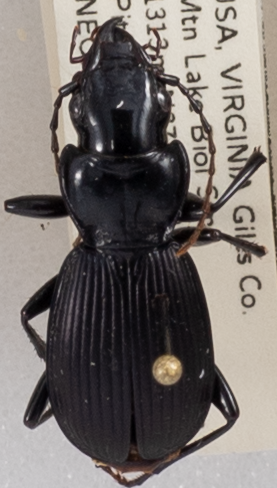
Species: Pterostichus moestus
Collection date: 2018-07-31
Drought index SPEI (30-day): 0.41
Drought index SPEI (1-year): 0.428
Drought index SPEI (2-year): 0.476